Aces: A Story of the First Air War

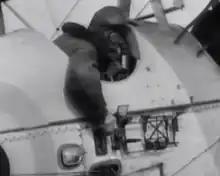
Technological advances during the First World War involved photography and wireless communications.

"Aces: A Story of the First Air War" is more of a docudrama than a traditional documentary, weaving a fictional story into a depiction of the air war on the Western Front. Canadian military aviation historians Philip Markham (technical coordinator and historical consultant) and Brereton Greenhous (historical consultant) provided historical context to the fictional account of a Canadian aviator. Group Captain (RCAF Ret'd) A.J. Bauer was the film's overall technical consultant.